R2 RNA element

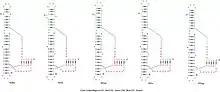
Structural Comparison of 5' R2 Pseudoknot RNAs

Within this 5' protein binding site an RNA pseudoknot structure occurs. The pseudoknot is highly conserved between the 5 silk moth species. Sequence comparisons show evidence for compensatory mutations within the helical regions indicating the secondary structure of the RNA is of biological importance. In particular, this pseudoknot is proposed to have implications for initiation of translation.